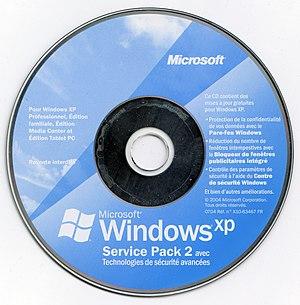
CD gratuit distribué par Microsoft en 2004 pour diffuser le SP2 de Windows XP
Un service pack est un ensemble de mises à jour, corrections et/ou améliorations de logiciels livré sous forme d'un seul paquetage installable en une seule opération. De nombreux éditeurs tels que Microsoft publient un service pack quand le nombre de correctifs individuels devient trop important.